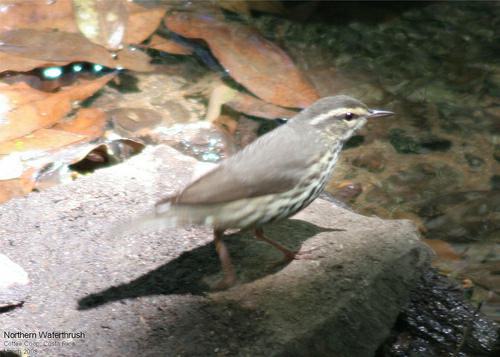
A photo of a northern waterthrush